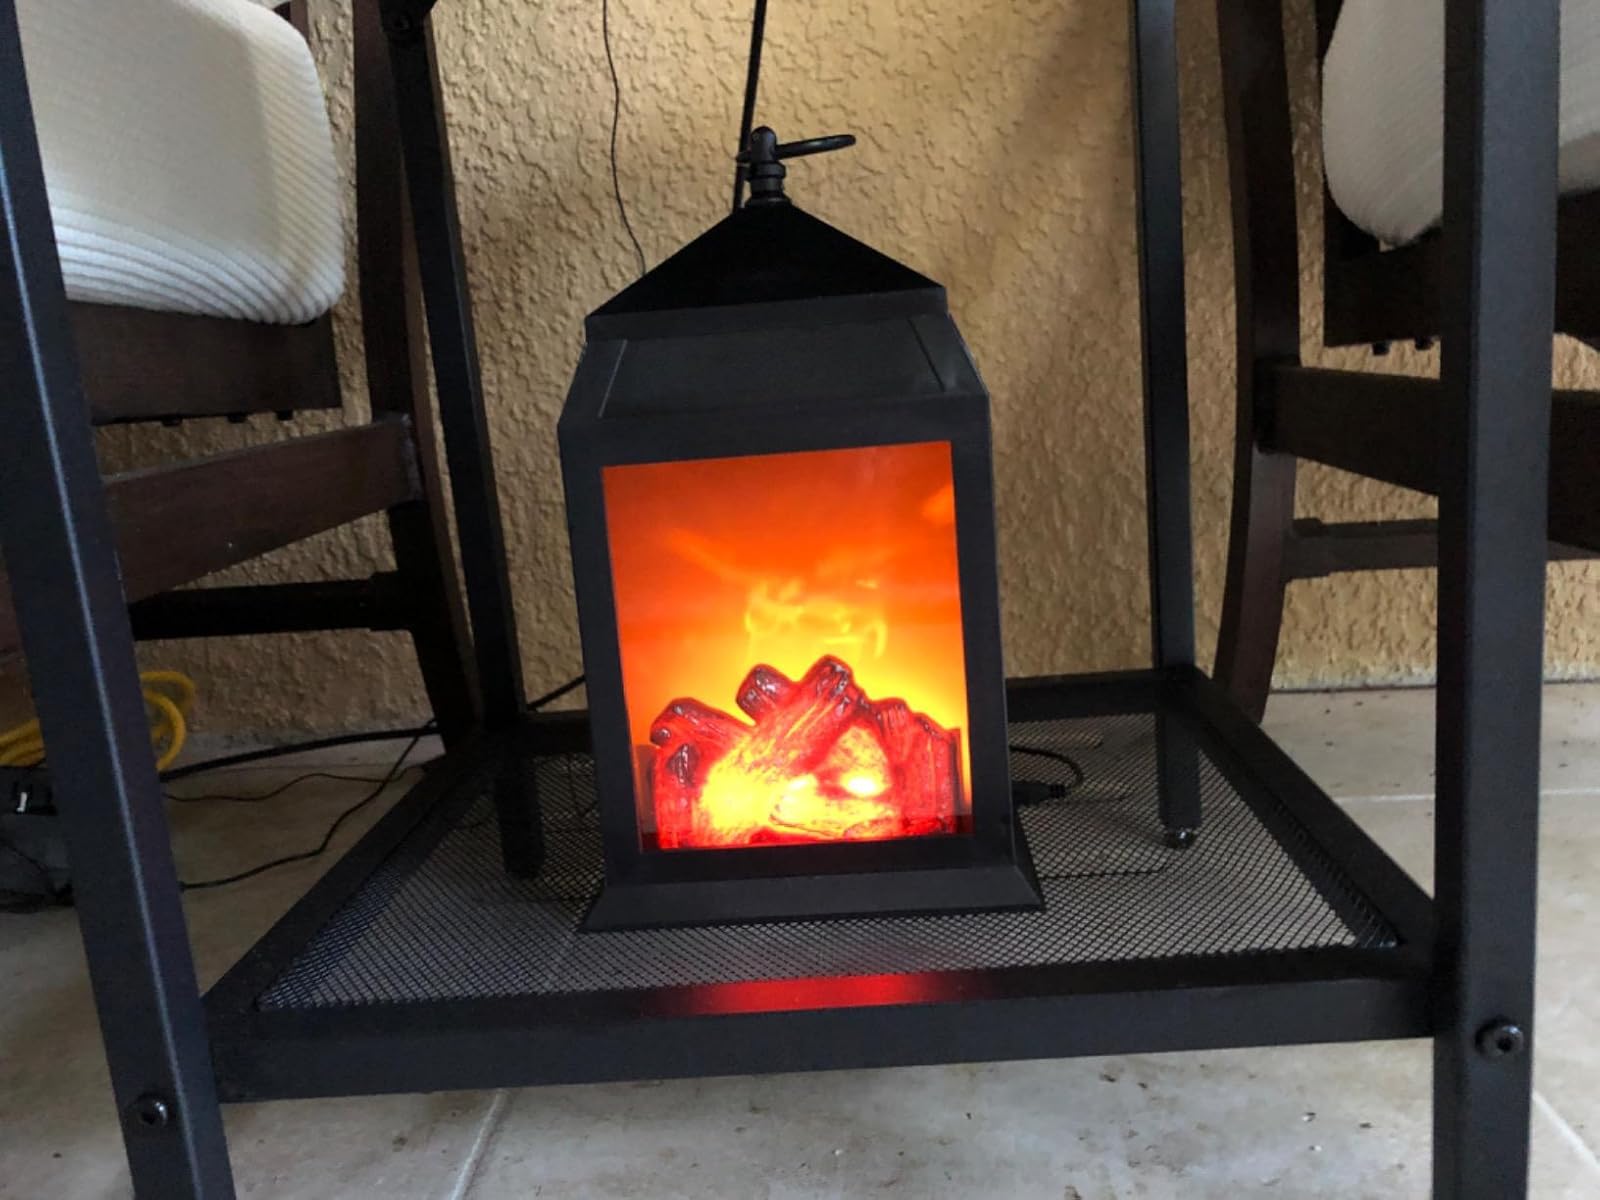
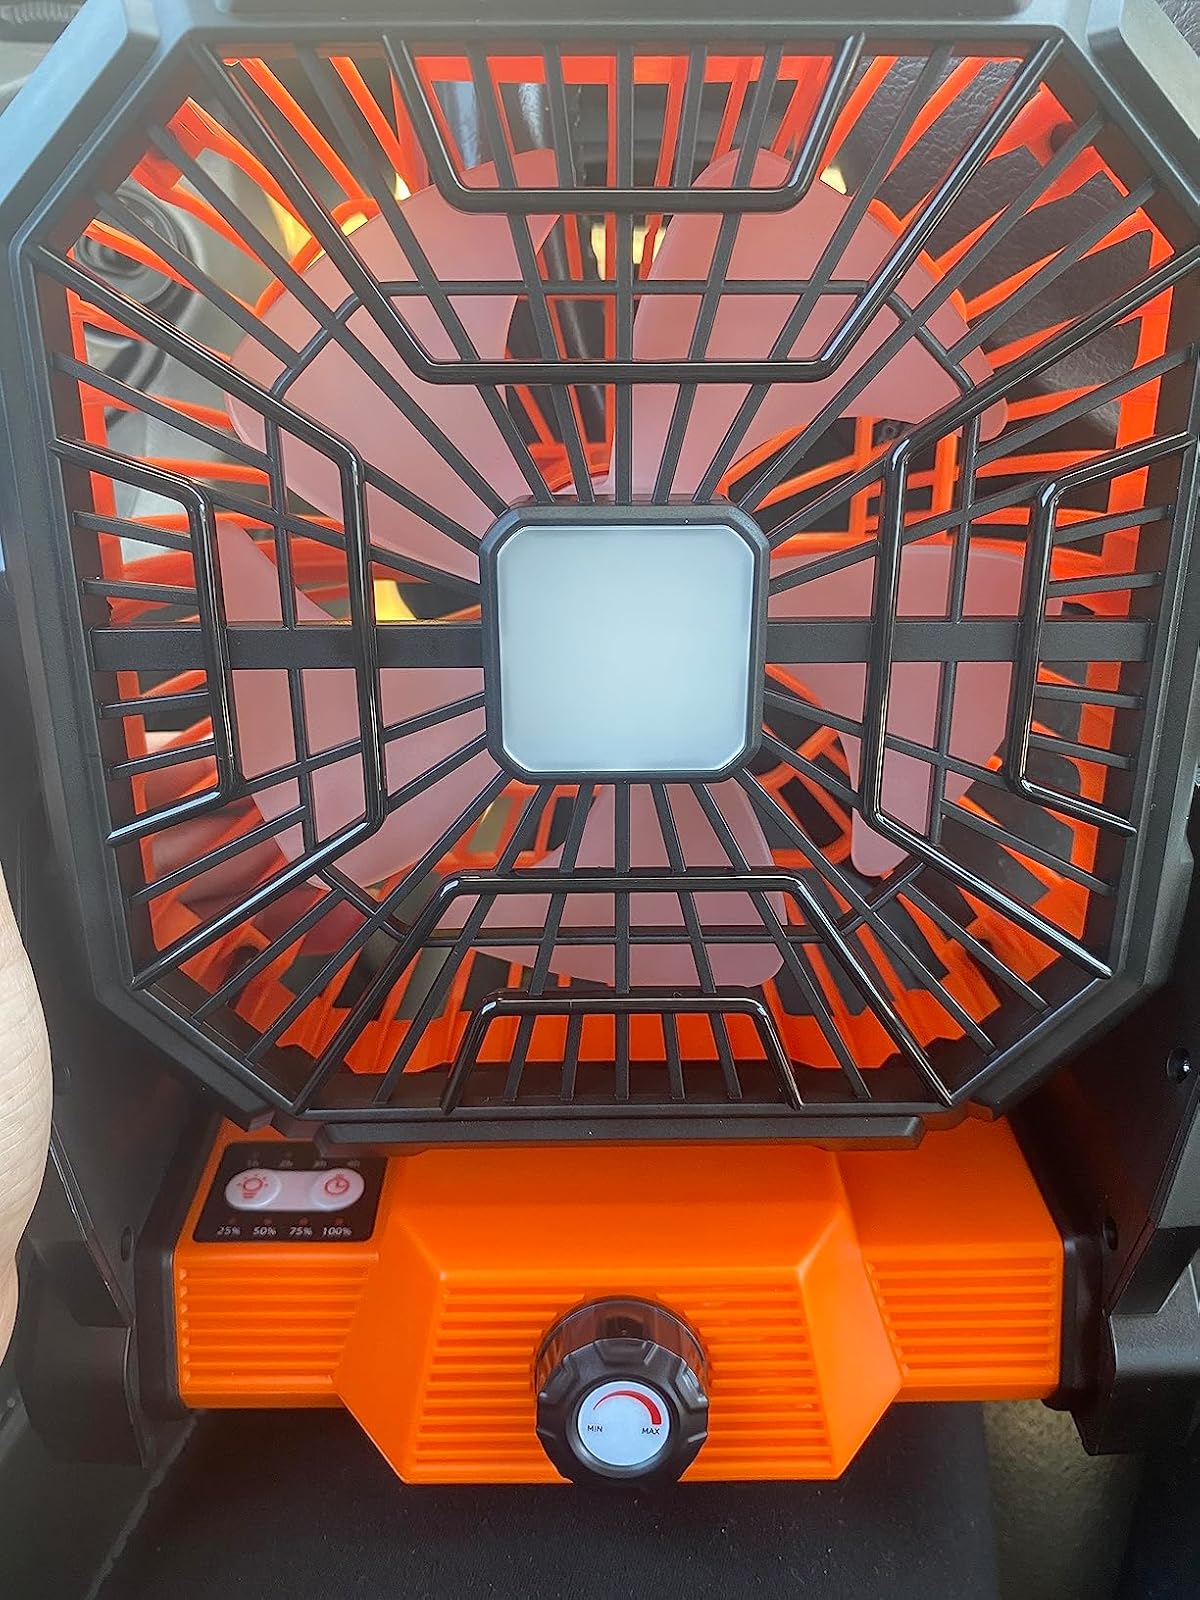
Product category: lantern
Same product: no